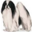
Label: dog